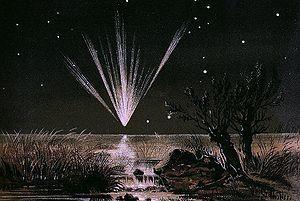
Cet article est une liste de comètes, non exhaustive mais qui vise à l'être. Elle inclut les comètes périodiques, à longue période et non périodiques ainsi que les planètes mineures ayant une désignation cométaire.
La Terre traverse la queue de la comète Tebutt.
La Grande comète de 1861, officiellement nommée C/1861 J1 et 1861 II, est une comète non périodique qui fut visible à l’œil nu pendant environ 3 mois. Elle a été classée grande comète, comme sept autres comètes du XIXᵉ siècle.